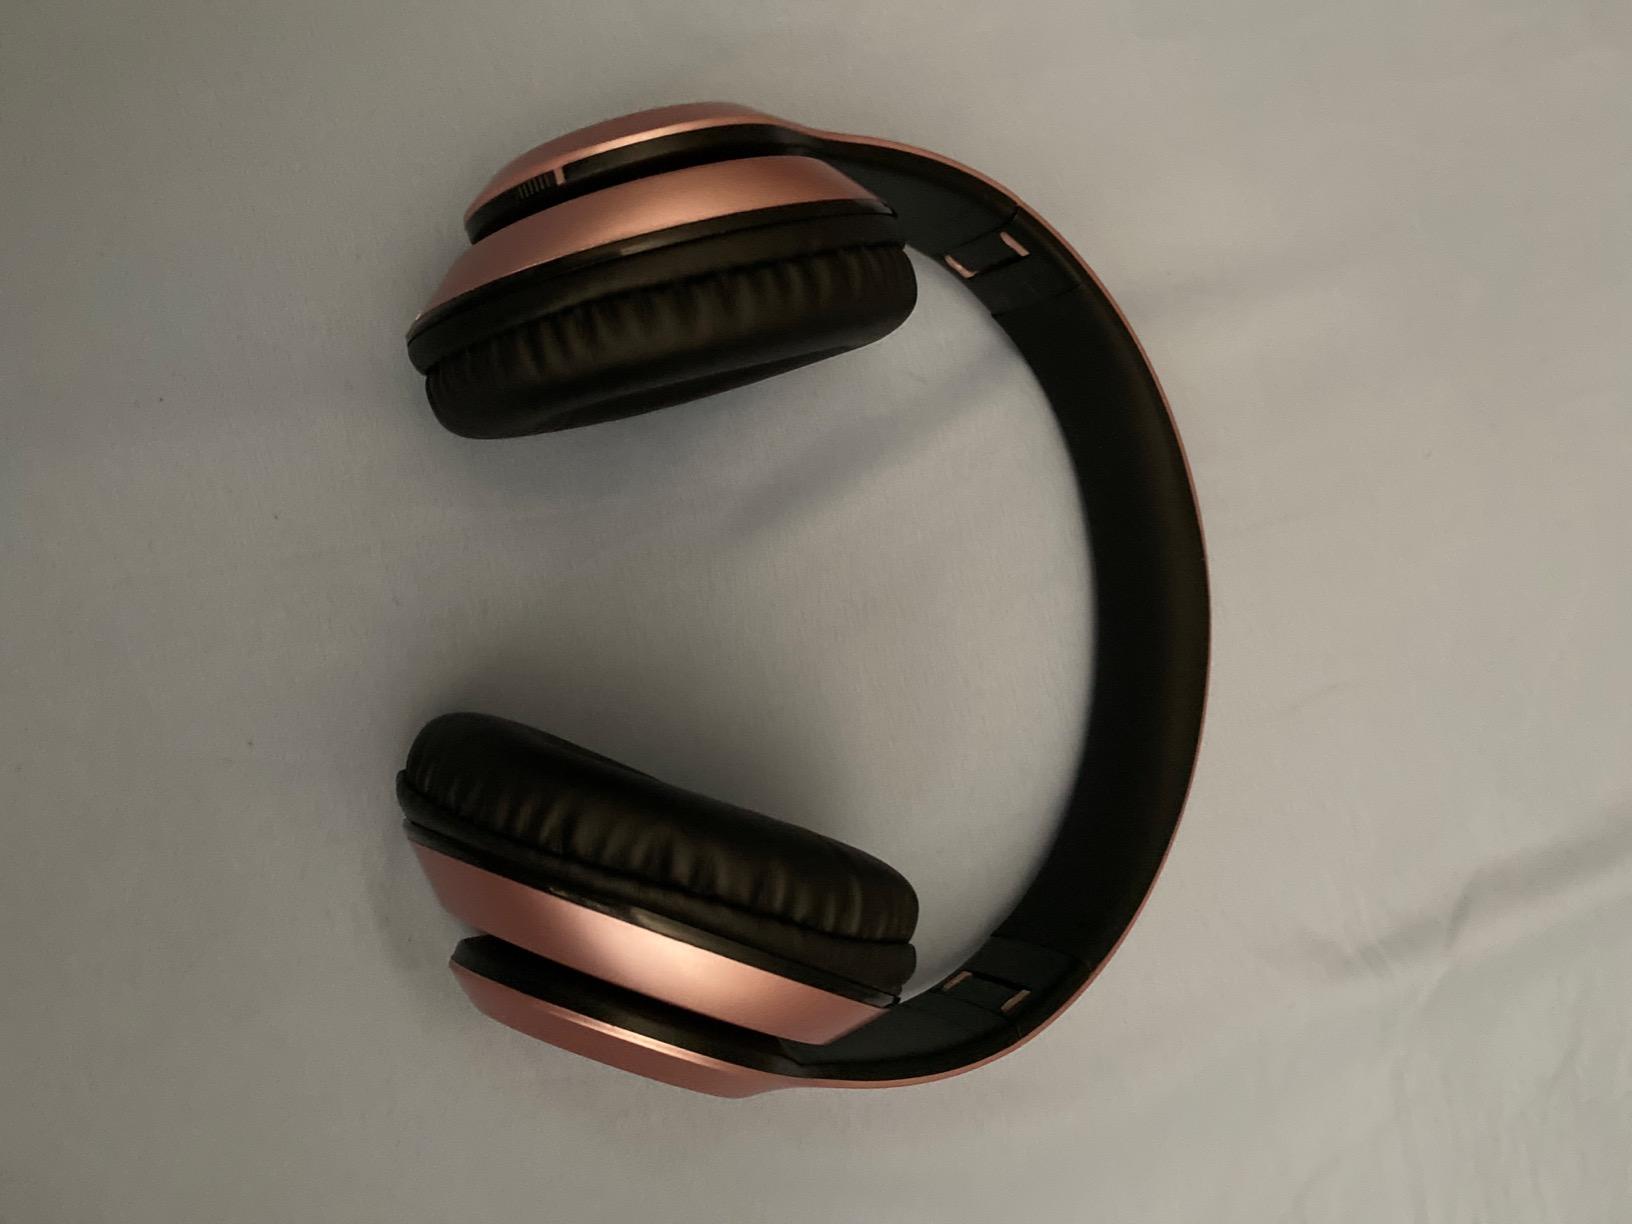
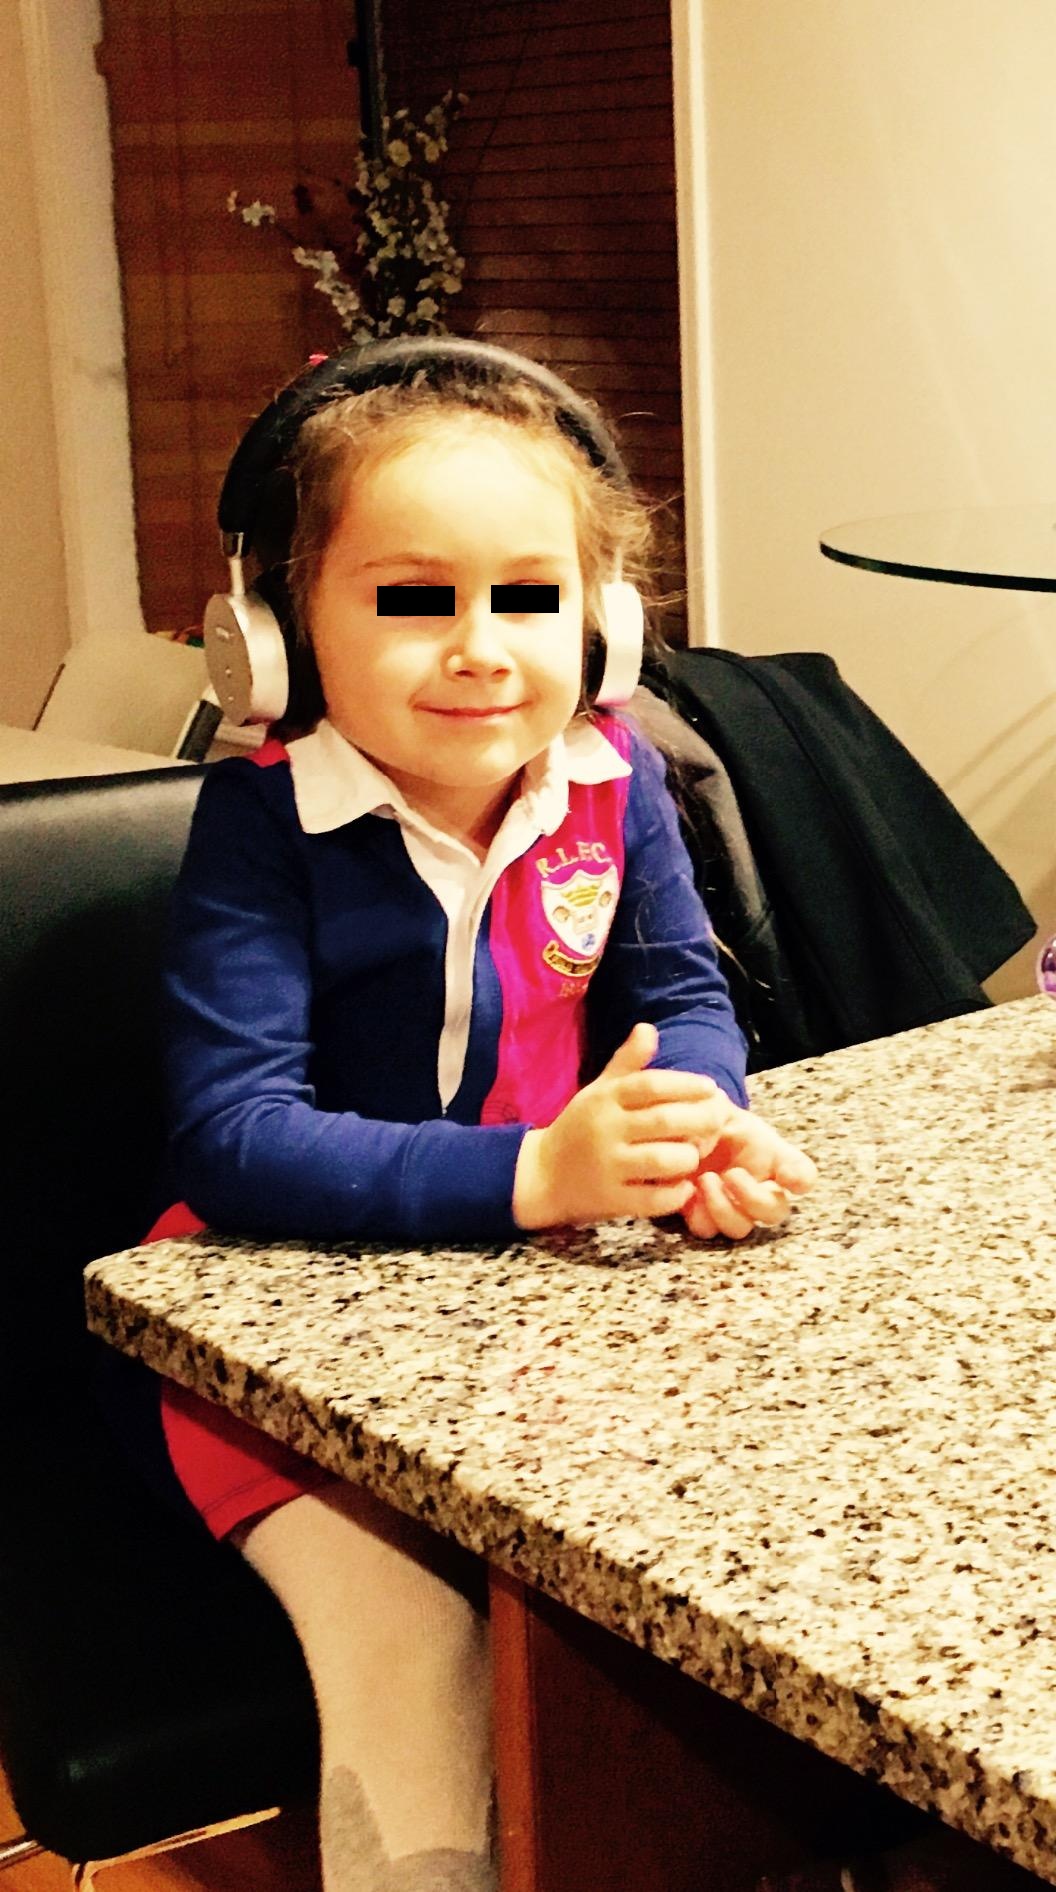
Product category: headphones
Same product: no